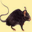
Label: mouse